Dusky hopping mouse

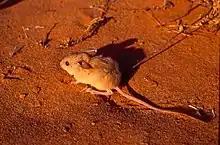
Adult dusky hopping mouse ("Notomys fuscus"). Photo: Katherine Moseby.

The dusky hopping mouse, or Wilkinti, is a mammal in the order Rodentia, and suborder Sciurognathi. The species is in the family Muridae and the subfamily Murinae (includes all Australian native rats and mice). The dusky hopping mouse belongs to the genus "Notomys", a group of desert-dwelling rodents.